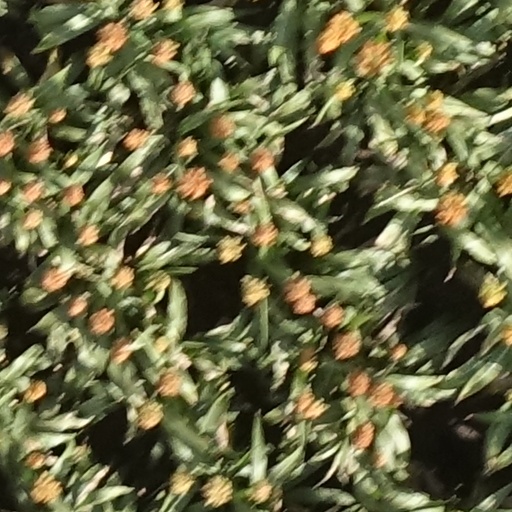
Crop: sorghum